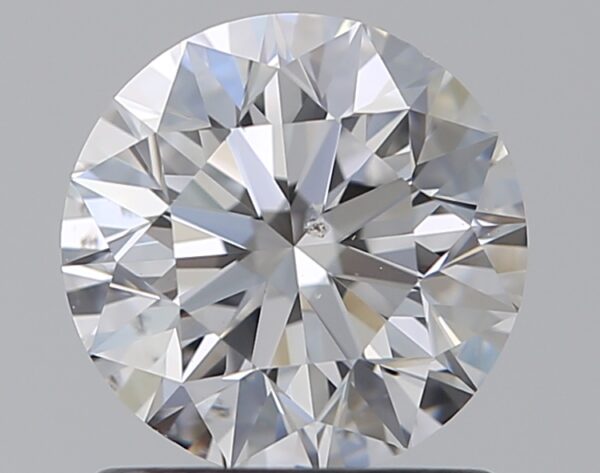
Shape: round
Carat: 1
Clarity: SI1
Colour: D
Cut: EX
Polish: EX
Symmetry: EX
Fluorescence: N
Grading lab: GIA
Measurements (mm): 6.31 x 6.35 x 4.02